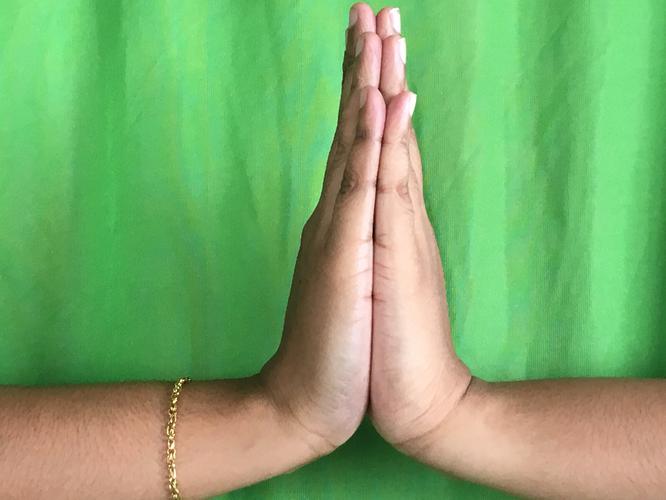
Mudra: Anjali
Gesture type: double_hand